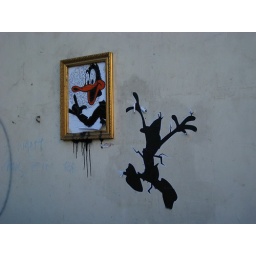
hackney road by the bus stop near browns